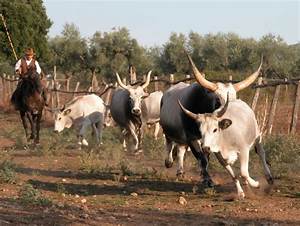
Label: mucca